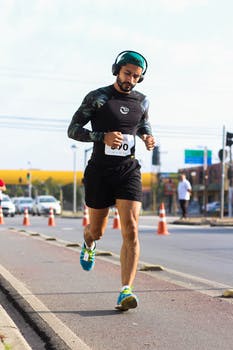
Label: No Watermark